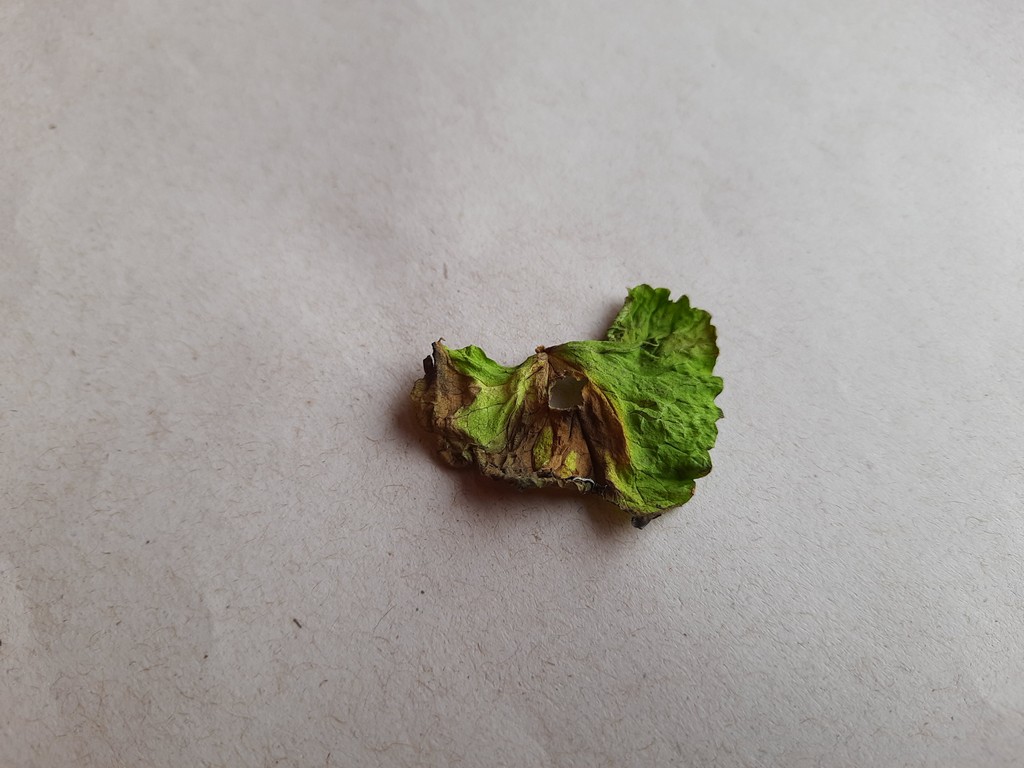
Label: Dried